Flagging dance

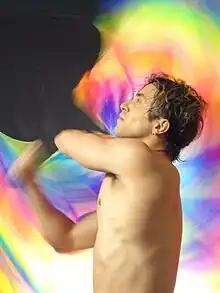
Example (2011)

Flagging dance is a performing art form often called "Flag Dancing", "Spin Flagging", "Flow Flagging", "flagging" and "Rag Spinning", but more commonly referred to as "Colorguard (Guard)". The flagging dance is the undulation, spinning and waving of flags in a rhythmic fashion with music. Practitioners of this form of performance art and dance are usually referred to as "Flaggers" and "Flag Dancers."